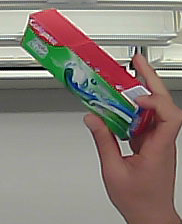
Product: colgate_toothpaste